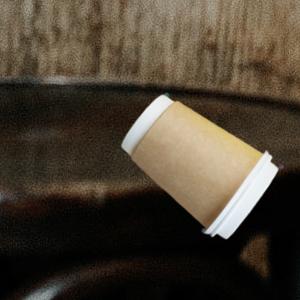
Label: cups